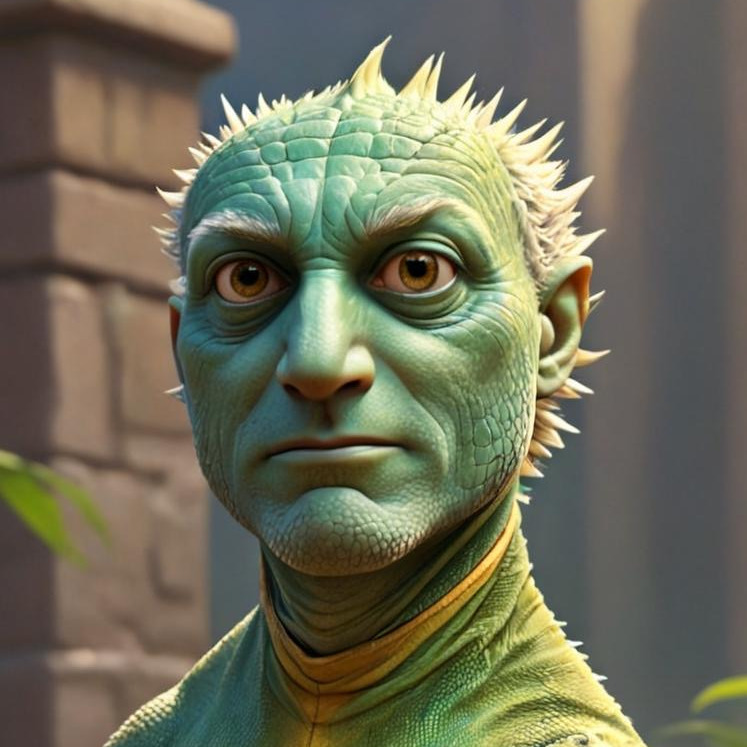
미적 점수 (1~10점): 1